New Tradition Chorus

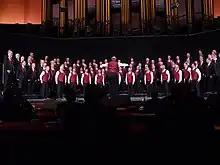
The New Tradition Chorus

The New Tradition Chorus is a mixed voice barbershop chorus based in Northbrook, Illinois, in the Chicago area. Founded in 1982, they have competed at the International Chorus Contest of the Barbershop Harmony Society 19 times, winning a medal on every attempt until the 2009 competition, where they finished 15th. They have won ten bronze medals, a record eight consecutive silver medals (1993–2000), and the gold medal in 2001. The chorus had all male members until 2022.